2019 Championship League

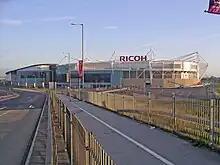
Ricoh Arena (Coventry)

The 2019 Championship League was a professional non-ranking snooker tournament, taking place from at the Ricoh Arena in Coventry (Group 1–6) and at the Barnsley Metrodome in Barnsley (Group 7 and the Winners' Group), both in England. It was the 12th staging of the tournament.